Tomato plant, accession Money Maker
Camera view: horizontal (90 deg, fisheye); turntable rotation: 300 degrees
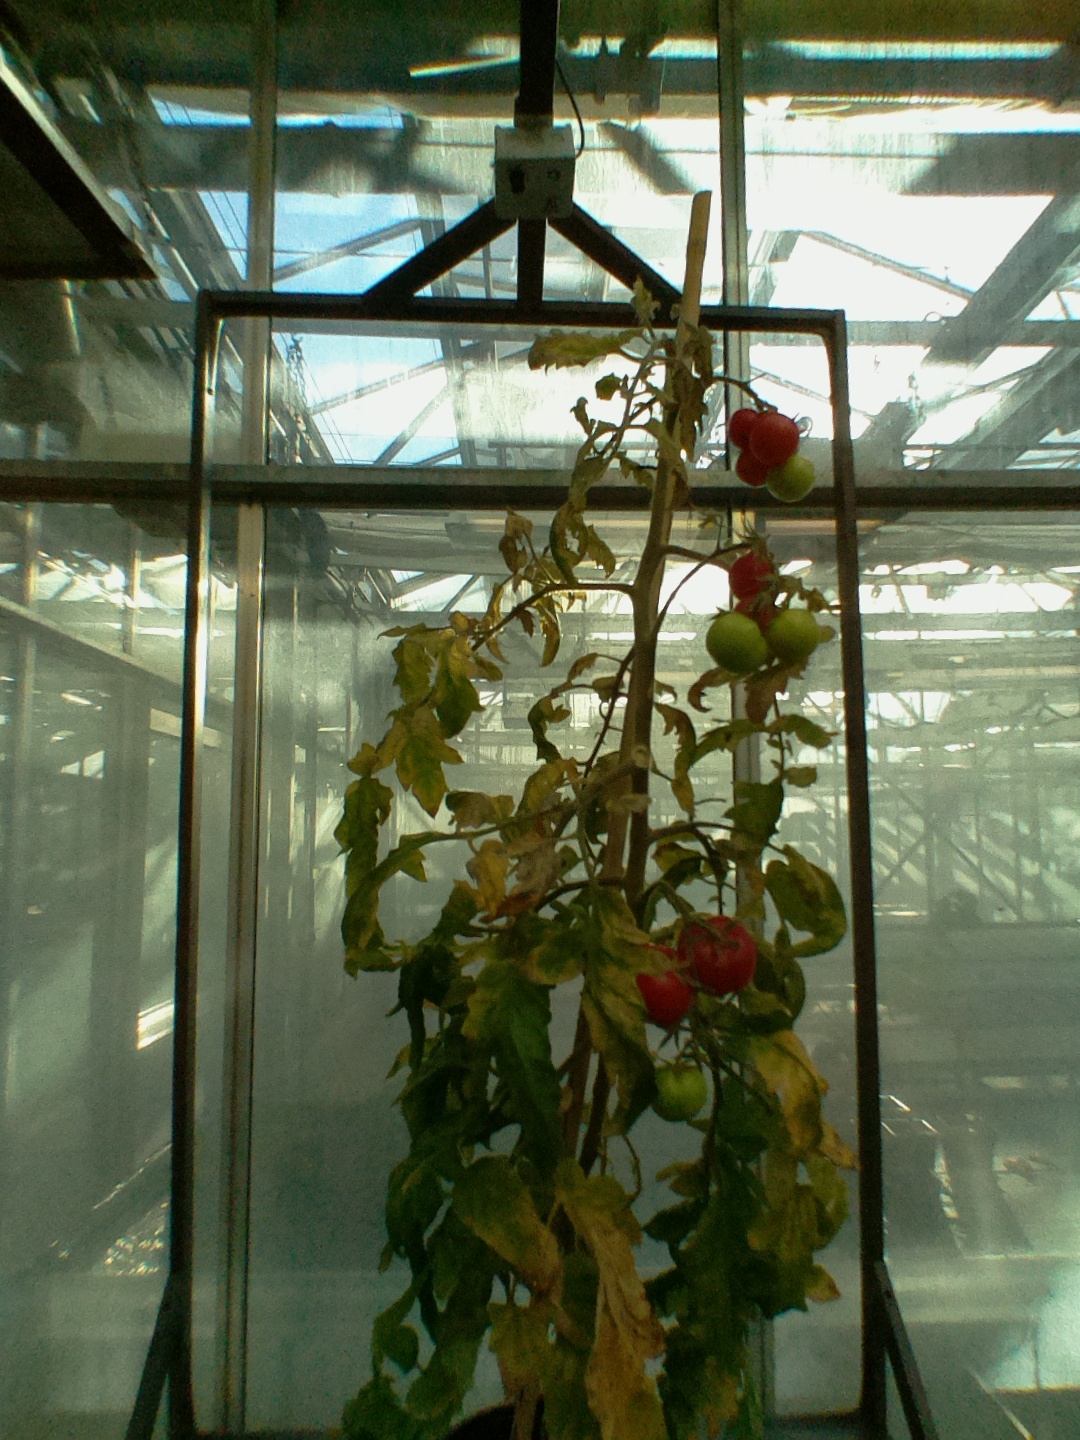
BBCH growth stage 86: 60%-70% of fruits show typical fully ripe color